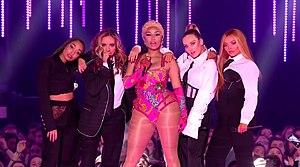
Little Mix est un girls group de dance-pop britannique, originaire de Londres, en Angleterre. Il remporte la huitième saison de la version britannique de The X Factor, en 2011 avec le coach Tulisa Contostavlos. Il est le premier groupe à avoir remporté l'émission. Peu après leur victoire, les Little Mix signent un contrat avec la maison de disques de Simon Cowell, Syco Music, et sortent une reprise de la chanson de Damien Rice, Cannonball, en tant que premier single. Le groupe est composé de Perrie Edwards, Leigh-Anne Pinnock, Jesy Nelson et Jade Thirlwall.
Woman Like Me est une chanson du girl group britannique Little Mix en featuring avec la rappeuse américaine Nicki Minaj. Sorti le 12 octobre 2018 sous le label Syco Music, le titre est le premier single officiel du cinquième album studio du groupe intitulé LM5.